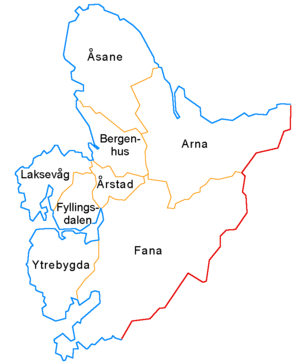
Bergen est une ville du sud-ouest de la Norvège, capitale du comté de Hordaland. Bergen est la deuxième ville du pays avec 278 121 habitants. C'est également une ville portuaire, une ville universitaire et un évêché.
Årstad est un bydel de Bergen, en Norvège. Il occupe Bergensdalen. On y trouve le CHU d'Haukeland, le stade du SK Brann, les cimetières de Møllendal et de Solheim et leurs carrés militaires, et la patinoire de la Bergenshallen.